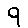
Label: 9